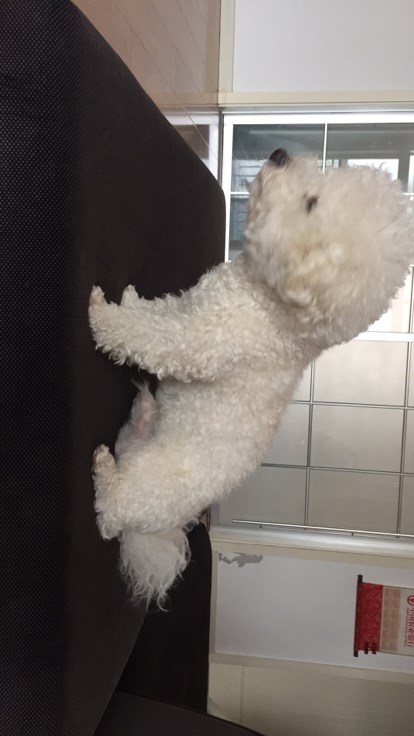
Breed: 3083-n000117-Bichon_Frise